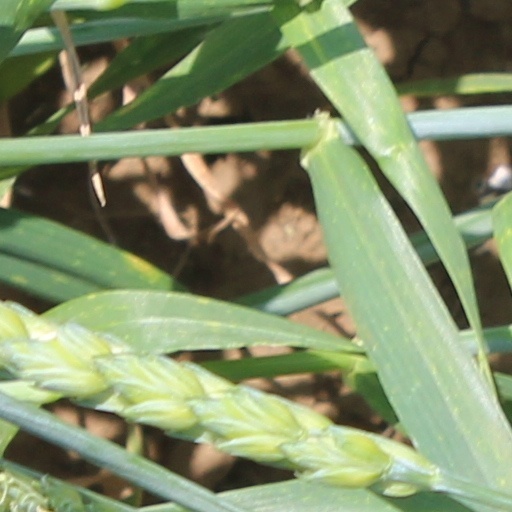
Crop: wheat